Trondheim Airport Station

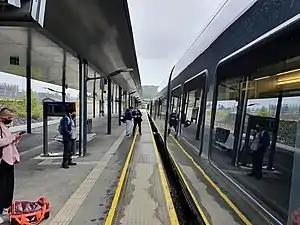
View of the station

Trondheim Airport Station (IATA code: TRD), also known as Værnes Station, is a railway station located within the terminal complex of Trondheim Airport, Værnes in Stjørdal Municipality in Trøndelag county, Norway. Situated on the Nordland Line, it serves both express trains and the Trøndelag Commuter Rail both operated by the state-owned company SJ Norge. The station was opened on 15 November 1994 along with a new terminal at the airport, making it the first airport rail link in the Nordic countries. The station cost , and was built along the existing railway line. In each direction, the station handles one to two hourly commuter rail services, and three daily express services. Travel time to Trondheim is 38 minutes, while it is 9 hours and 5 minutes to Bodø. Access to the airport terminal is outdoors, but sheltered.